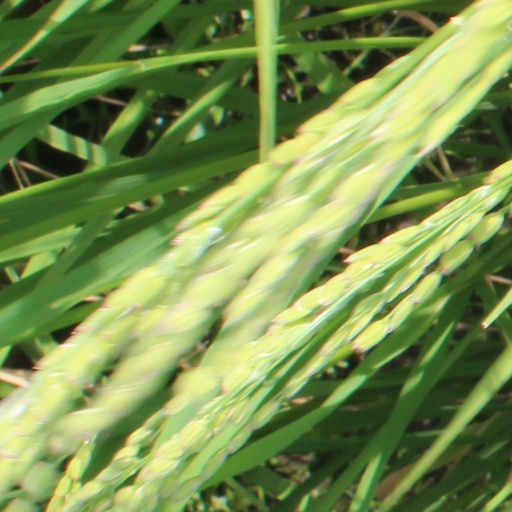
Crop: rice